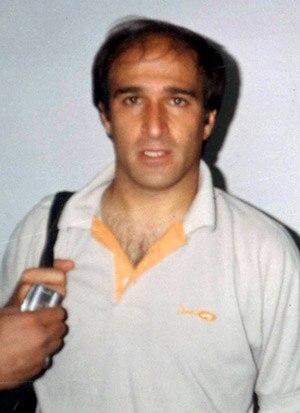
Sirous Dinmohammadi est un joueur de football international iranien, qui évoluait au poste de milieu de terrain.